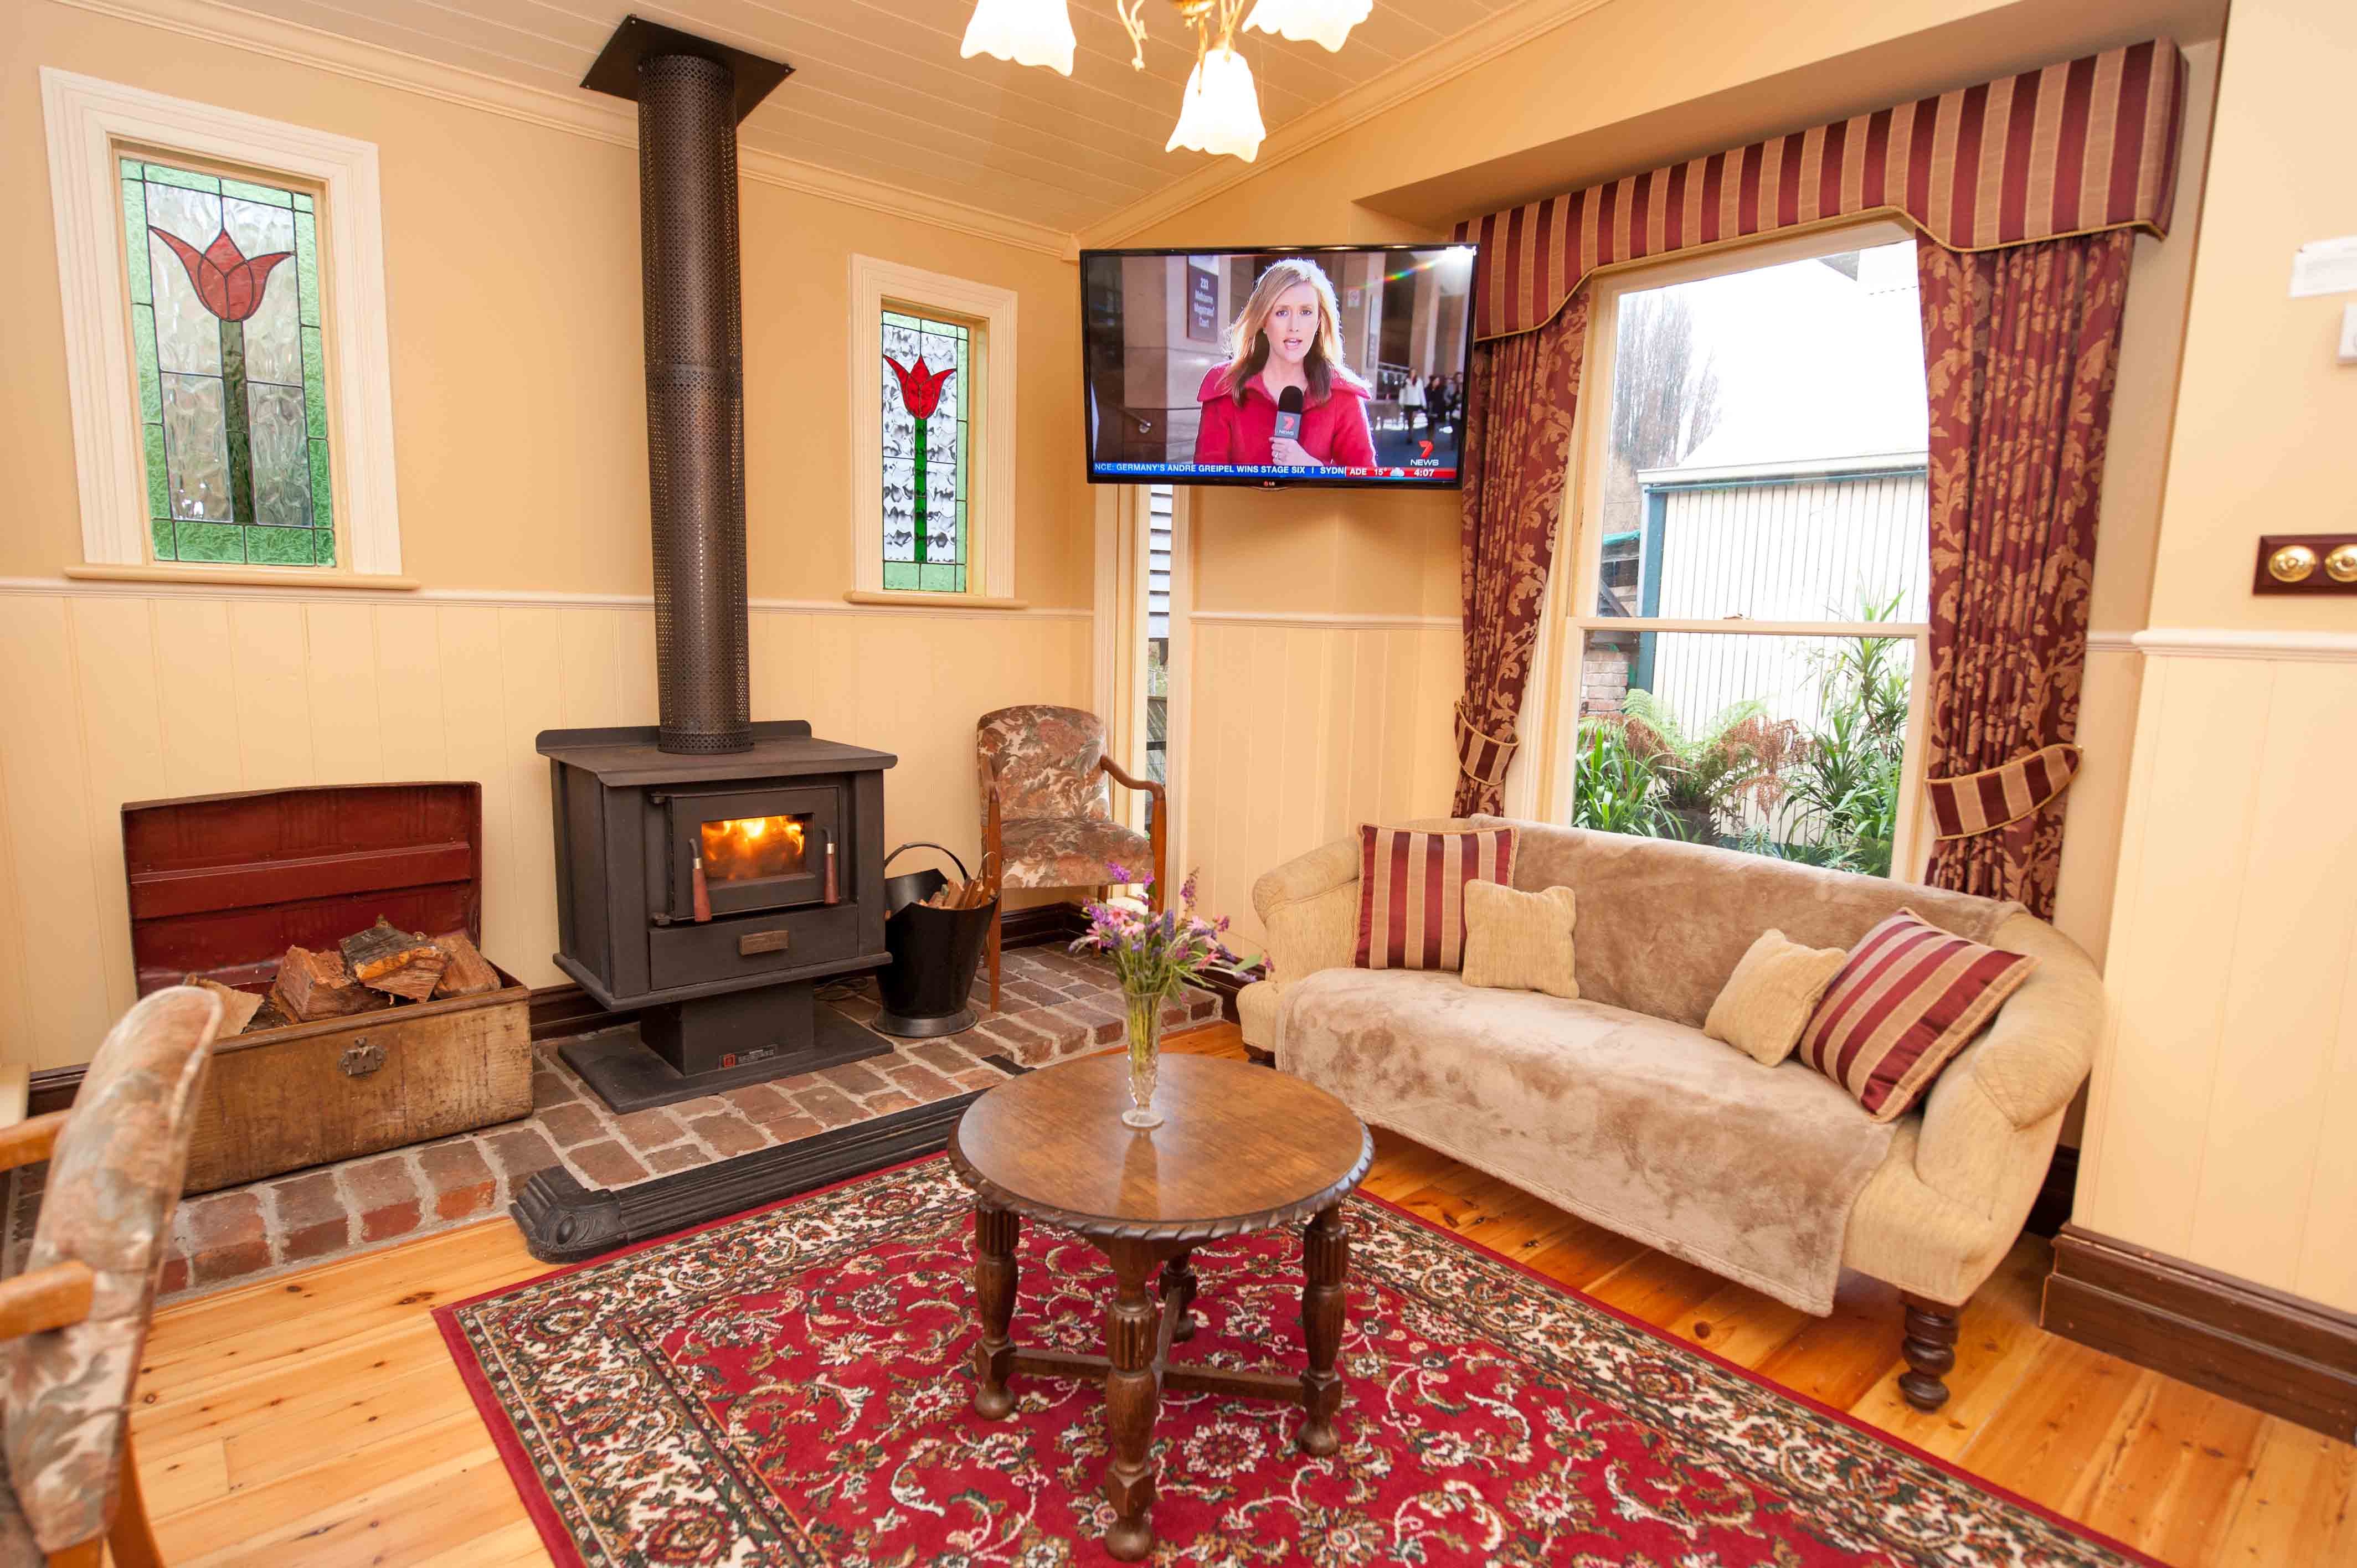
villa, floor, home, cottage, property, living room, room, interior design, hardwood, farmhouse, estate, suite, real estate